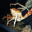
Label: cra